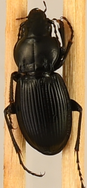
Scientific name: Cyclotrachelus torvus
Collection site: Northern Great Plains Research Laboratory NEON (NOGP), plot NOGP_007